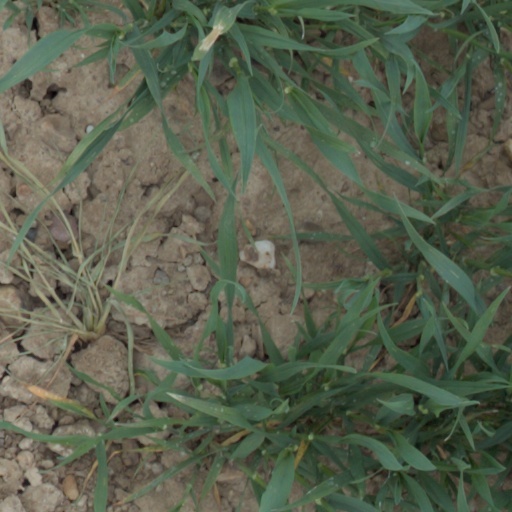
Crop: wheat